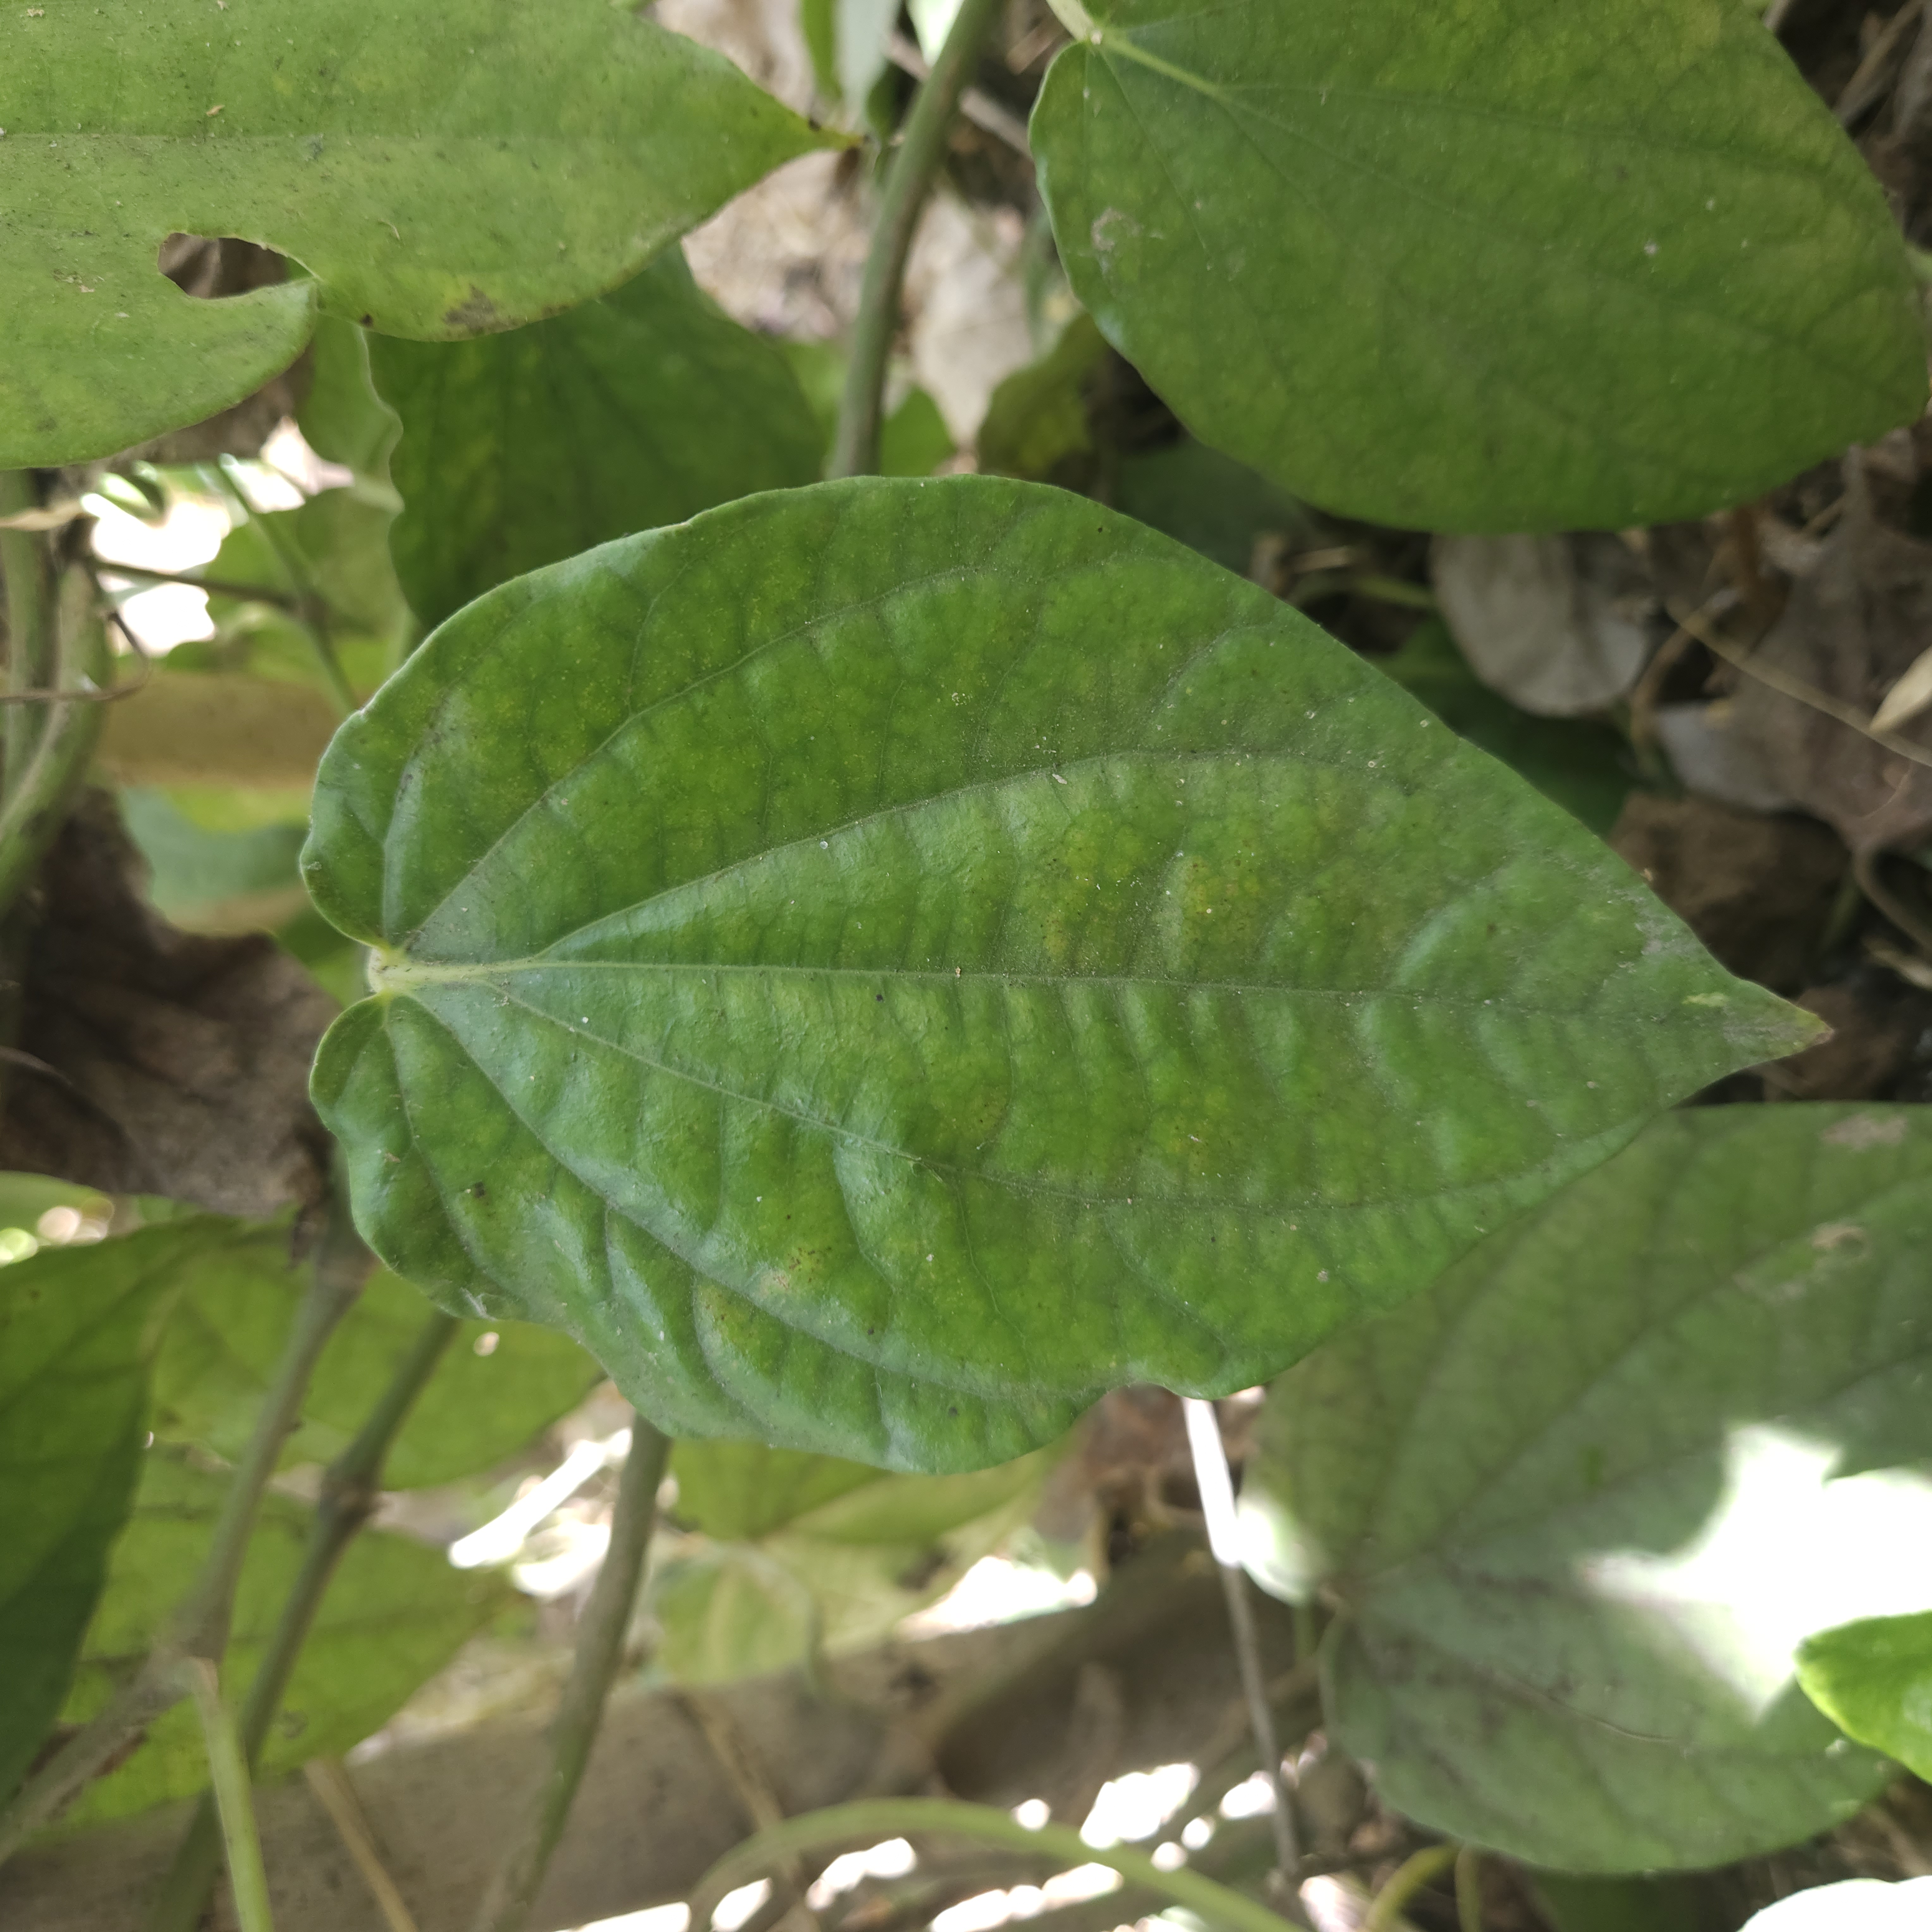
Label: Healthy